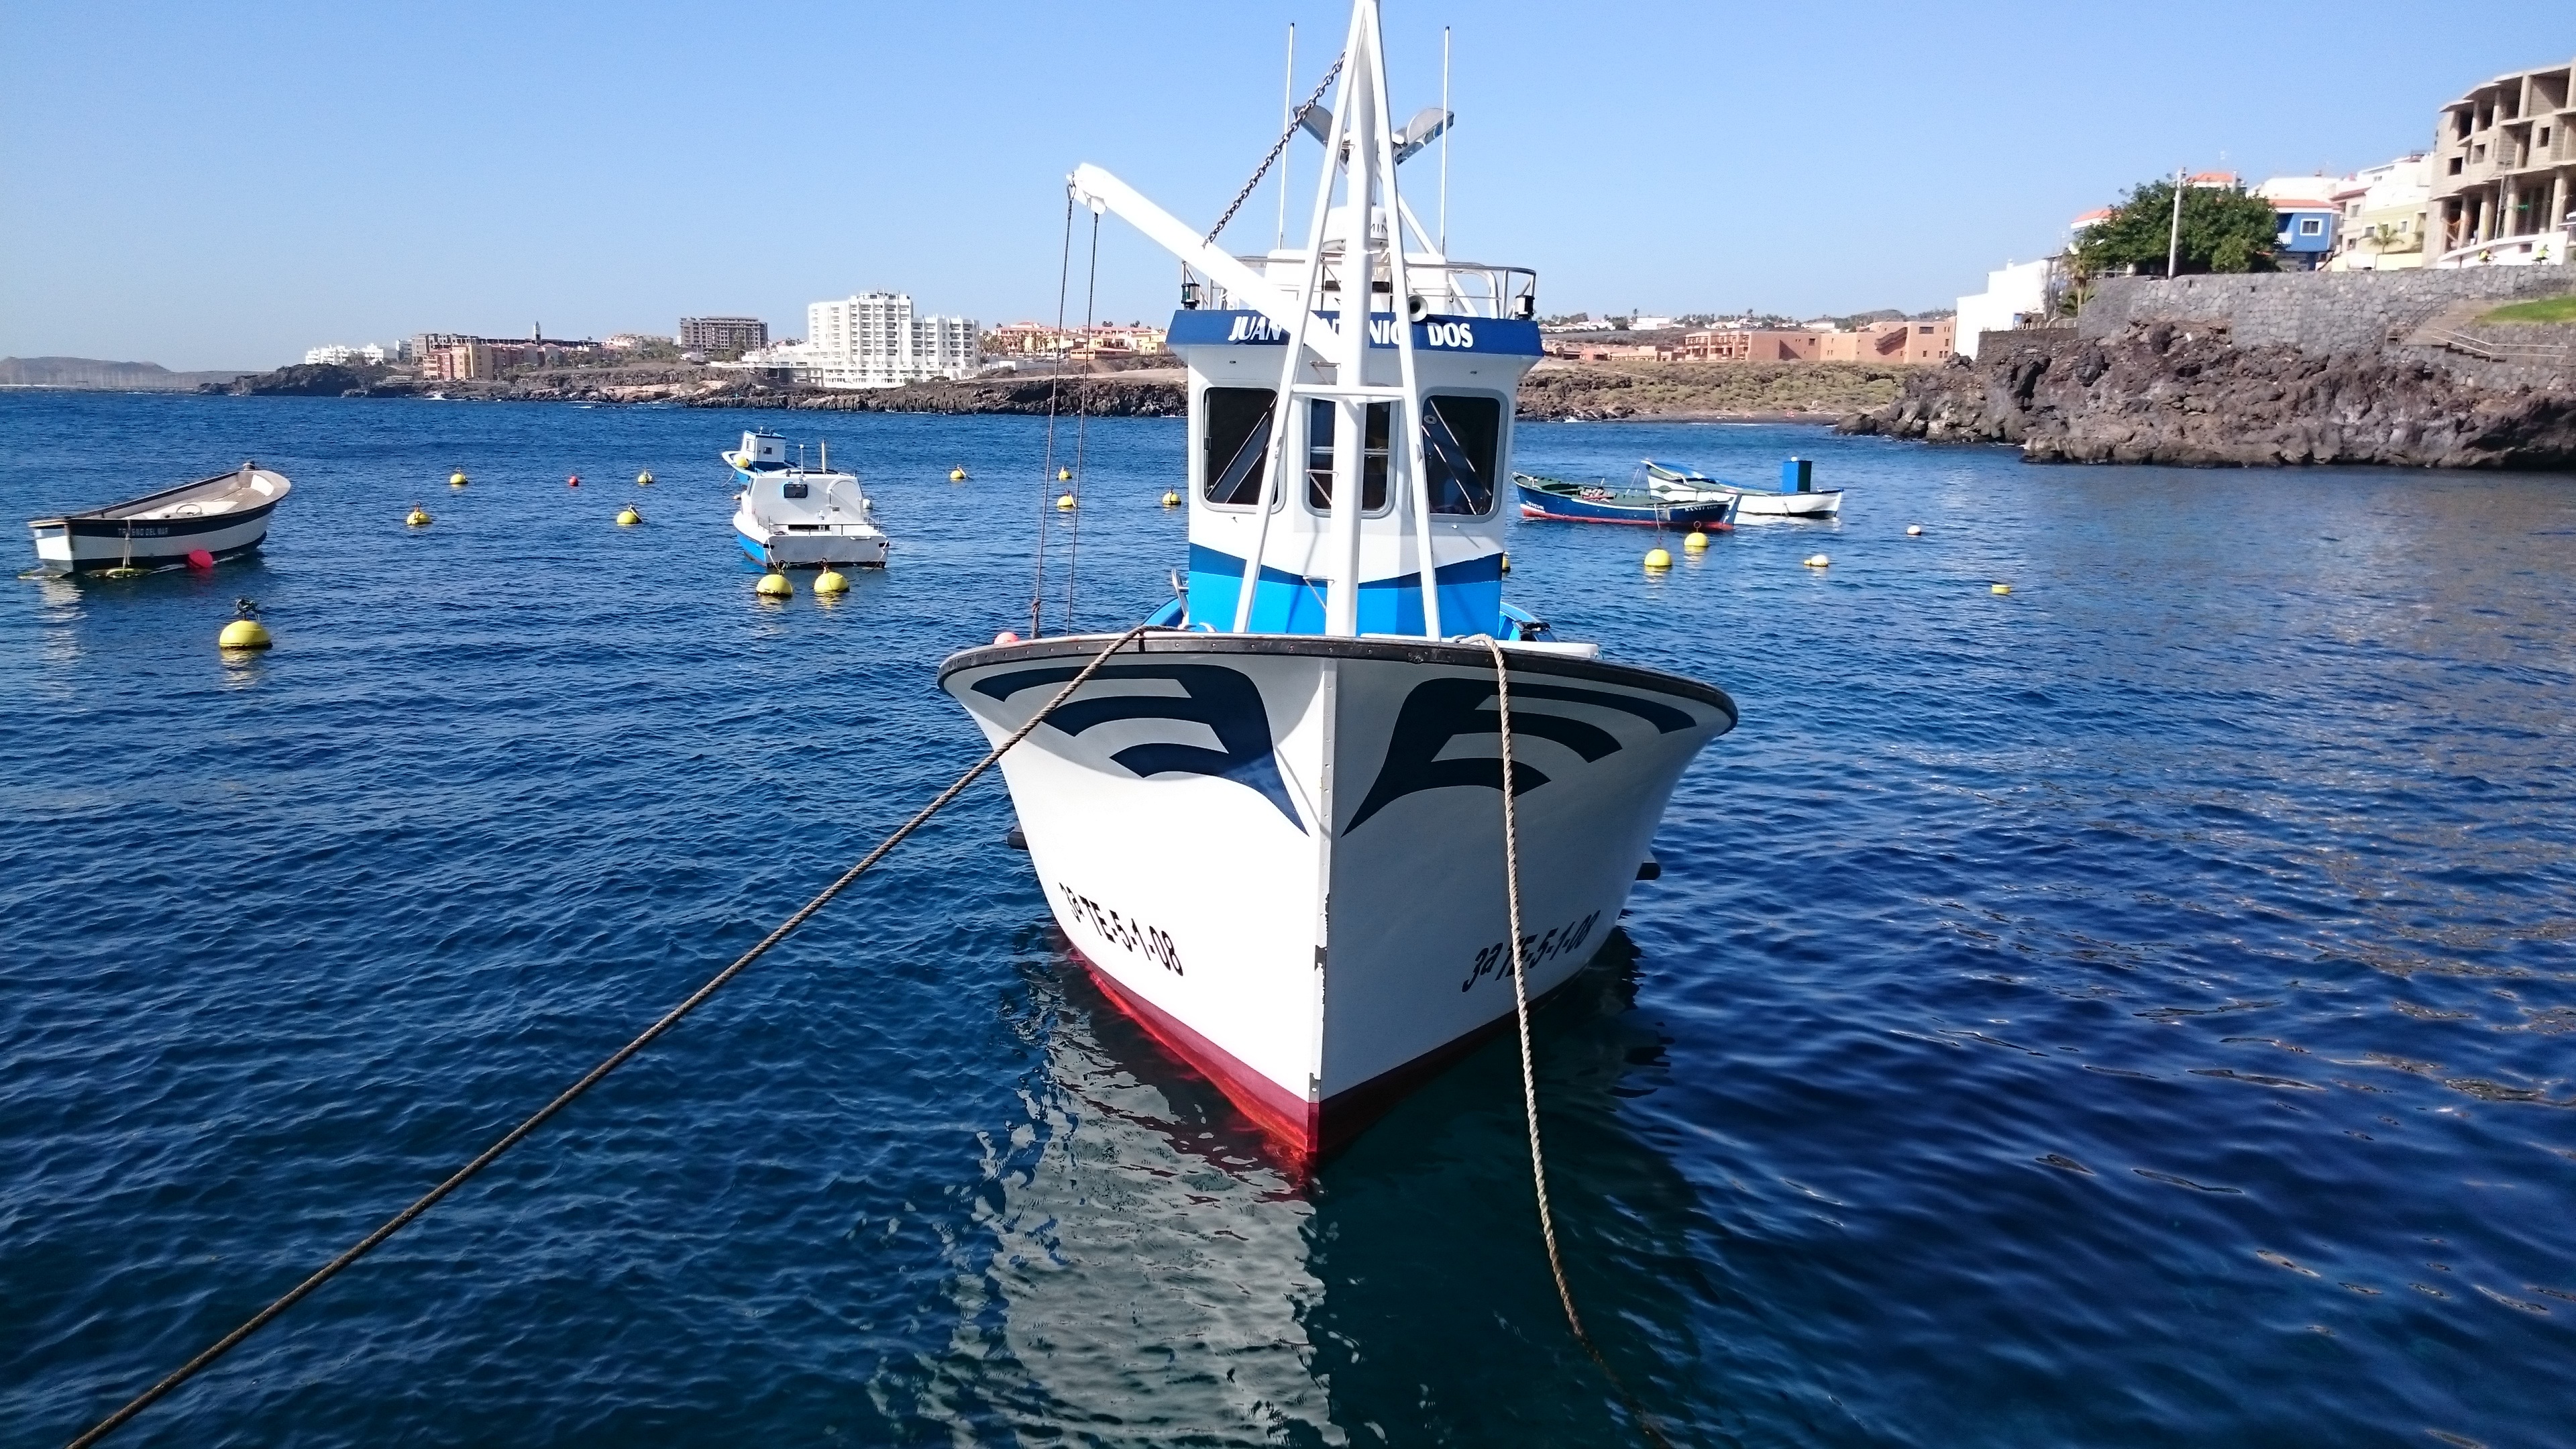
sea, dock, boat, vehicle, sailing, yacht, bay, marina, 2015, boating, december, watercraft, tenerif